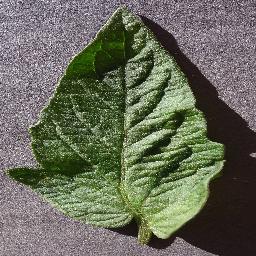
Label: Tomato___healthy